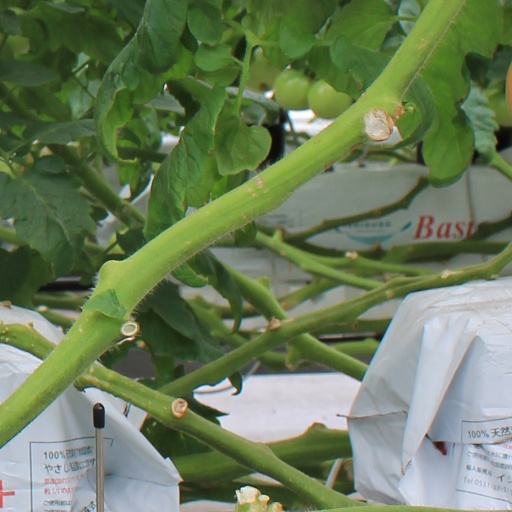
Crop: tomato